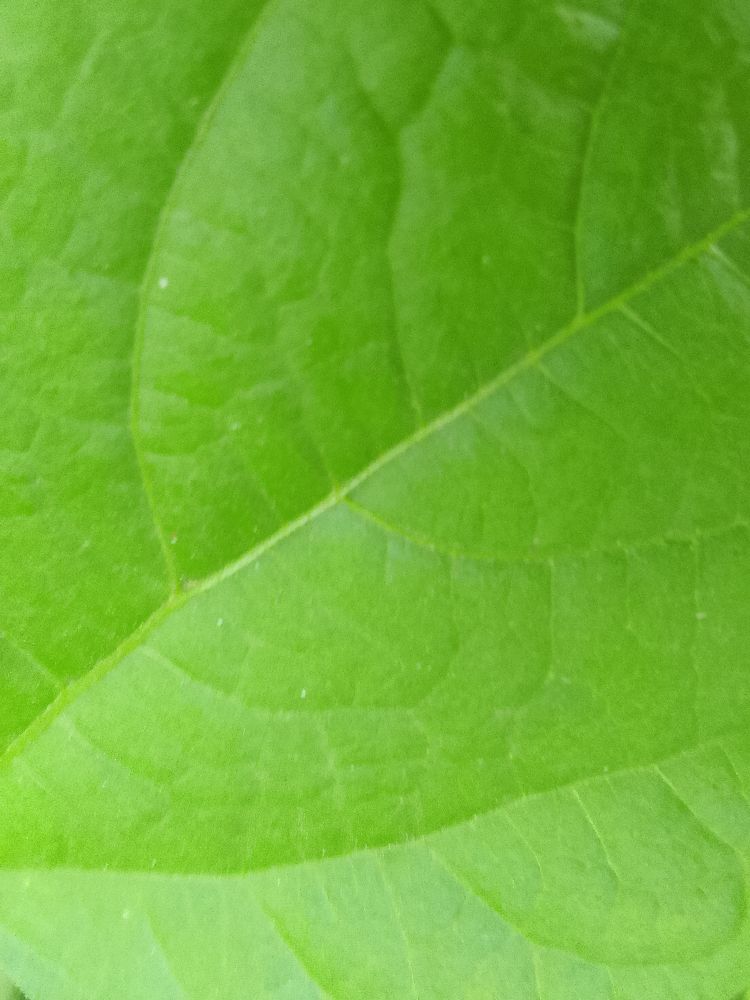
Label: healthy